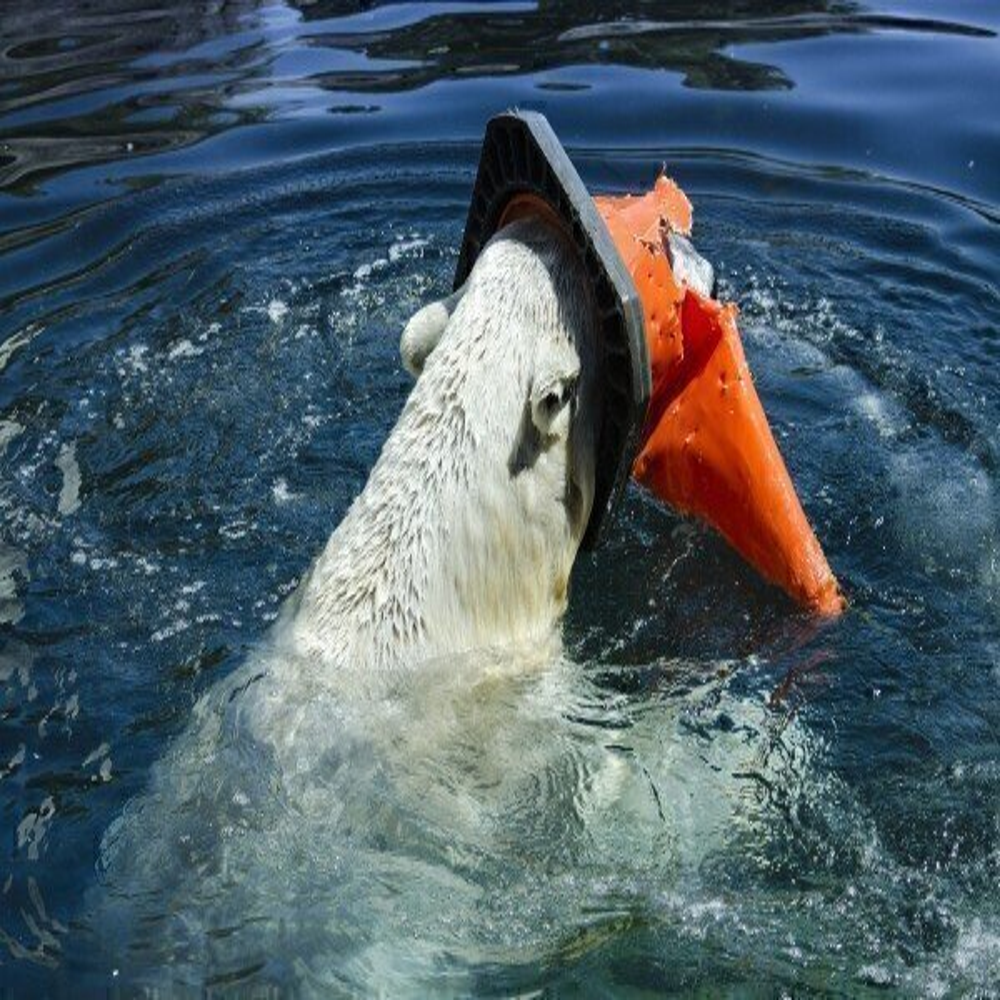
Body of water present: yes
Land polluted: no
Water polluted: yes
Pollution percentage: 10%